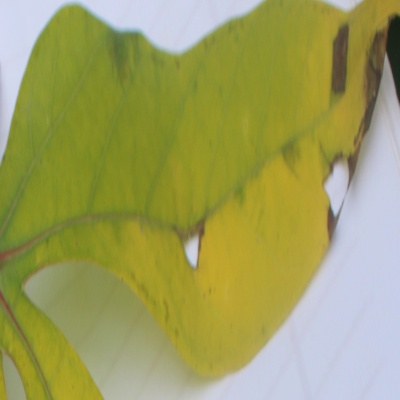
Crop: Cassava
Condition: brown spot